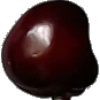
Label: Cherry 1